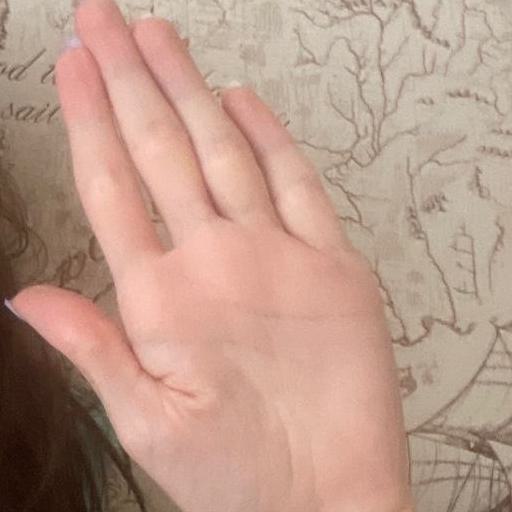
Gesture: stop